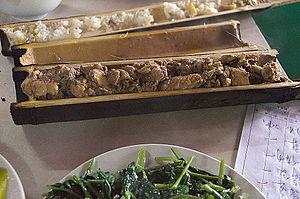
Zhutongfan (竹筒饭/竹筒飯/zhútǒngfàn) (spécialité de la minorité Li), faite par les Zhuang, dans le village de Ping'an, région autonome du Guangxi, en République populaire de Chine. Français
Le zhutongfan est une plat chinois de la minorité Li de l'île de Hainan, que l'on peut également trouver cuisiné par les Zhuang dans le village de Ping'an, situé dans la région autonome du Guangxi.
Le zhutongfan est une plat chinois de la minorité Li de l'île de Hainan, que l'on peut également trouver cuisiné par les Zhuang dans le village de Ping'an, situé dans la région autonome du Guangxi.